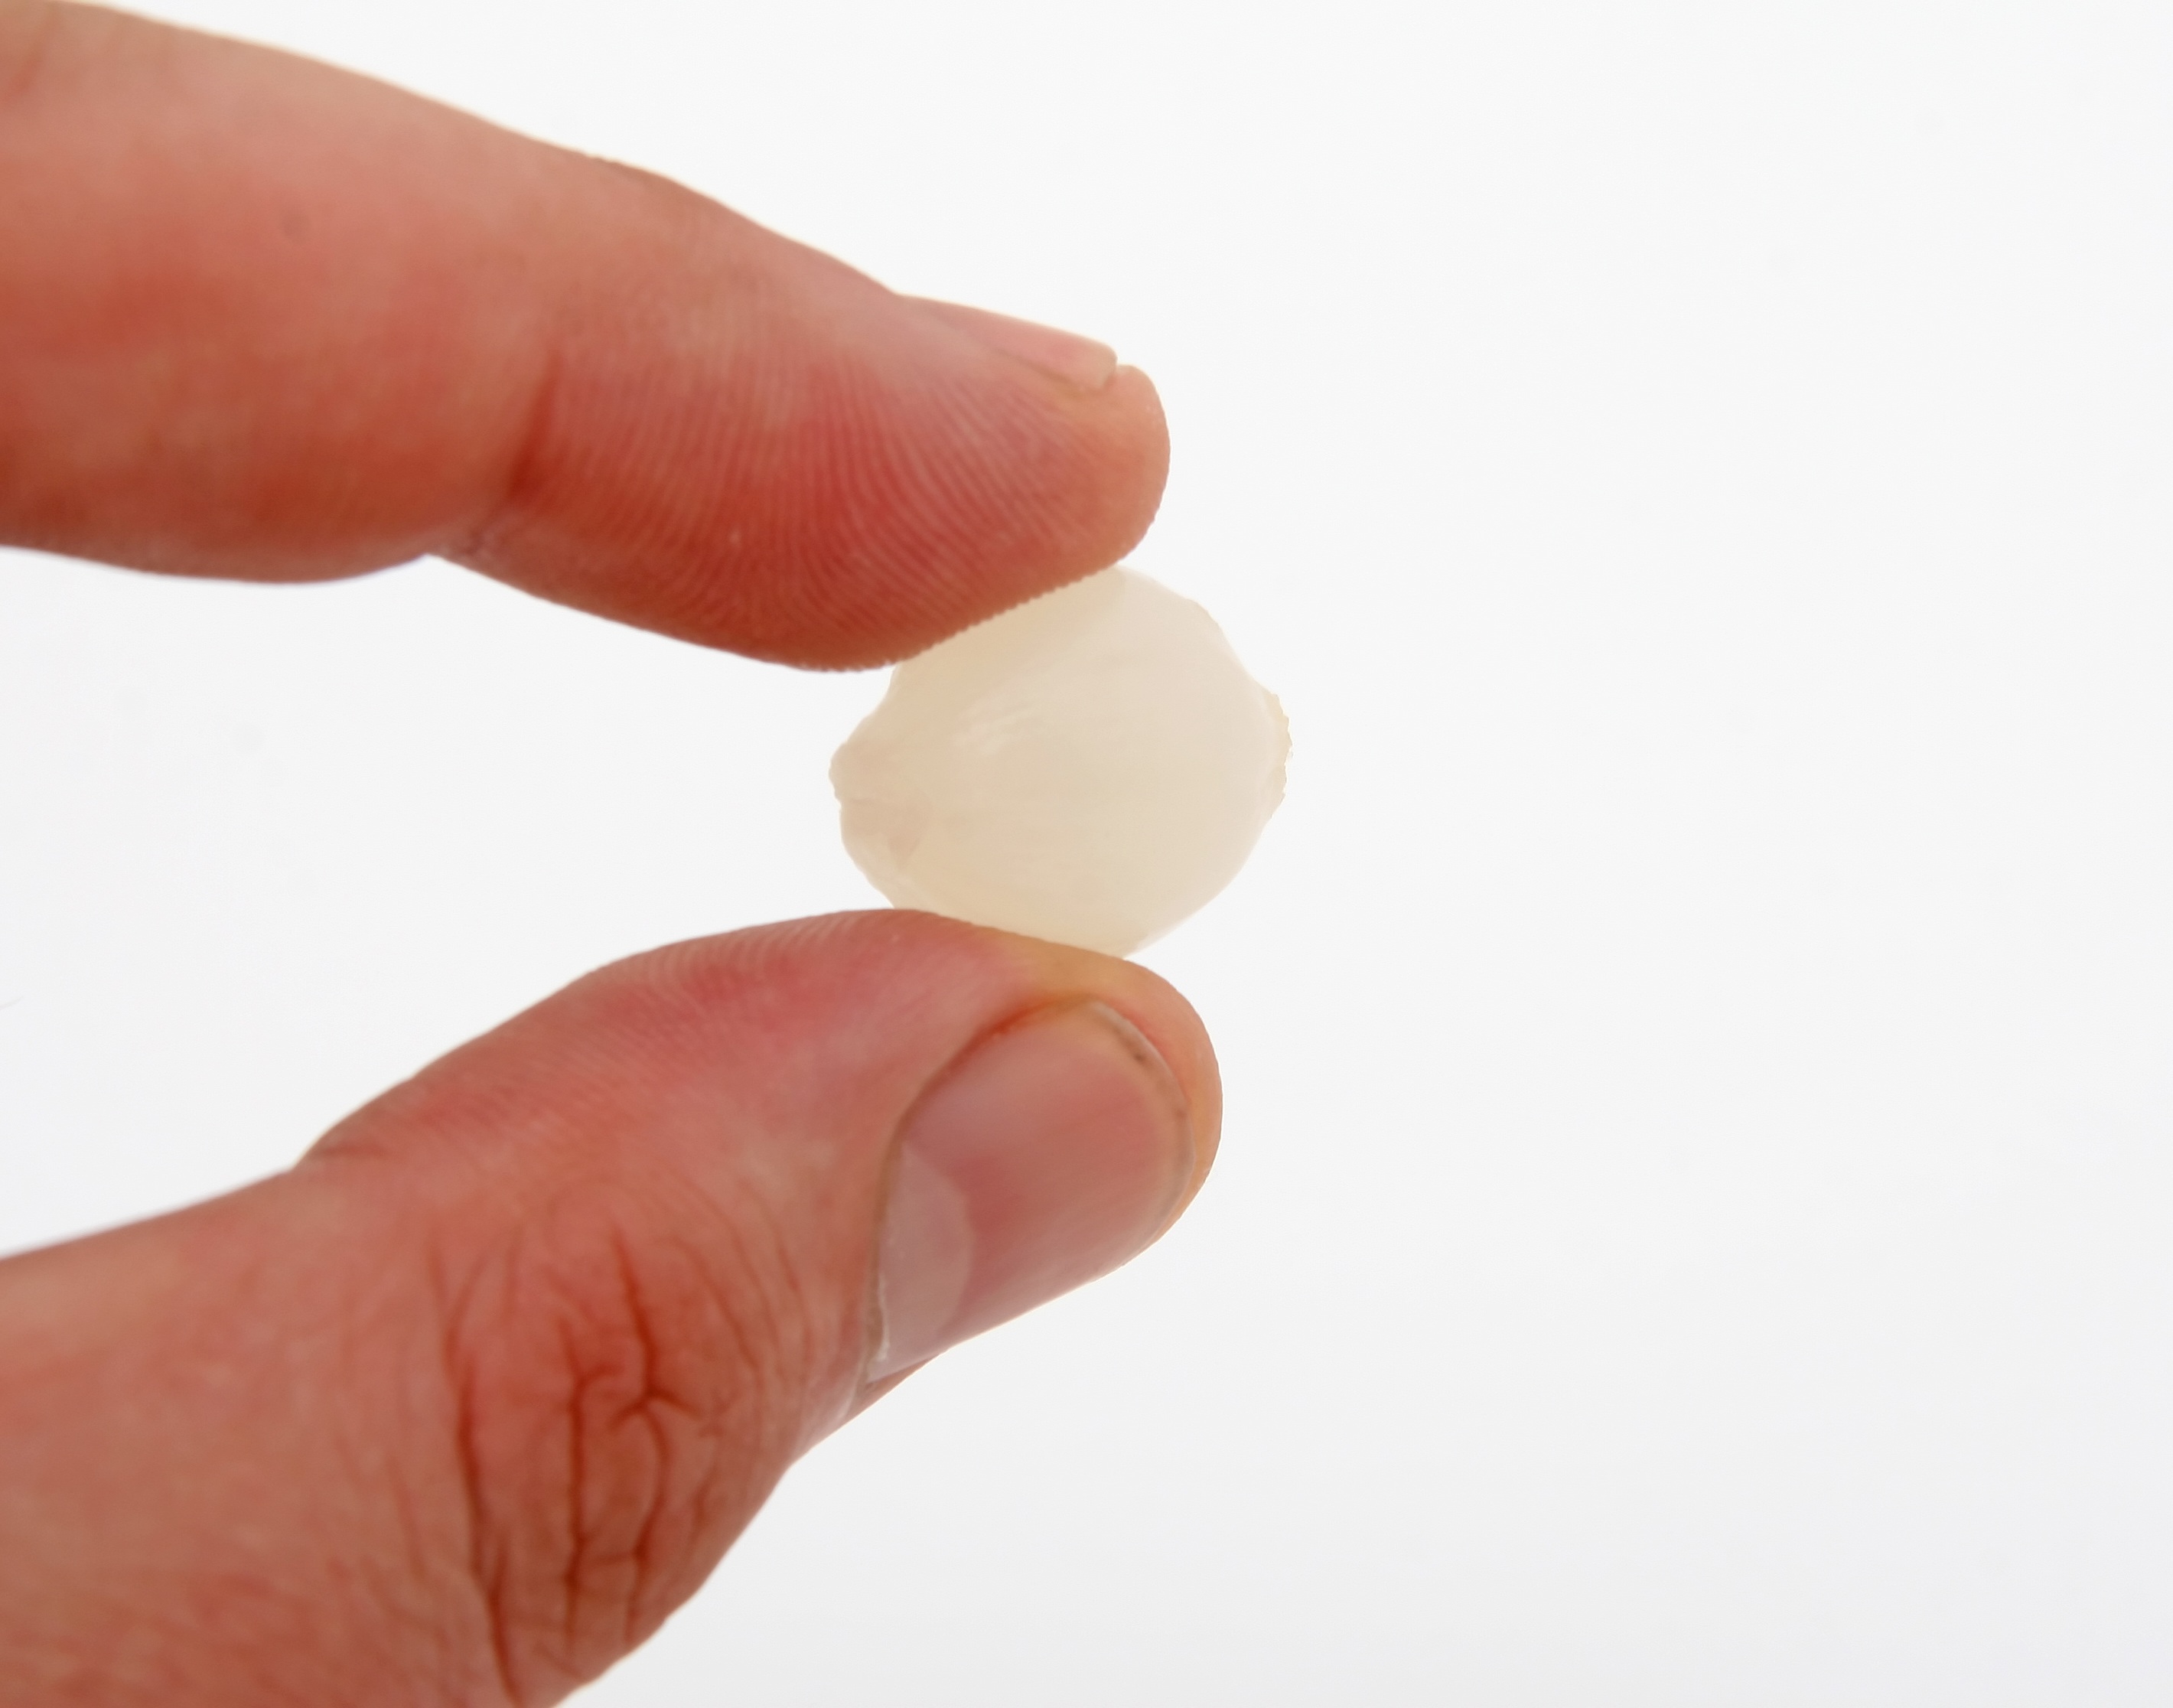
hand, plant, white, home, isolated, model, finger, meal, food, spring, spice, cooking, garlic, flavour, produce, vegetable, bulb, color, macro, natural, fresh, kitchen, closeup, healthy, onion, health, cookery, life, cook, close up, clove, seasoning, colour, one, fingers, nutrition, single, smell, vegetarian, still, body, fit, diet, vitamins, herbs, thumb, ingredients, grown, flavor